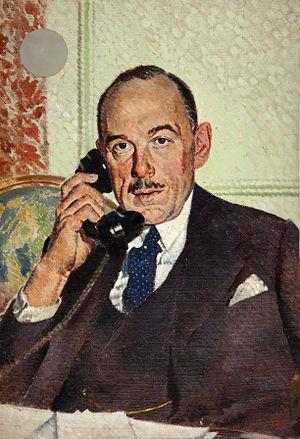
La circonscription d'Aldershot est une circonscription parlementaire britannique située dans le Hampshire, et couvrant la ville éponyme et ses environs. Elle est représentée à la Chambre des Communes du Parlement britannique depuis 2017 par Leo Docherty du Parti conservateur.